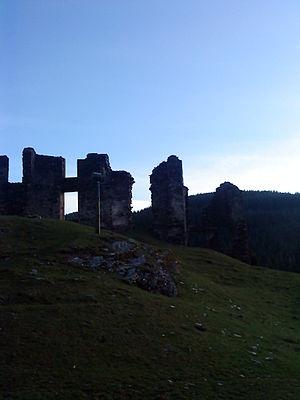
Saint-Julien-d'Arpaon est une ancienne commune française, située dans le département de la Lozère en région Occitanie, devenue, le 1ᵉʳ janvier 2016, une commune déléguée de la commune nouvelle de Cans et Cévennes. Ses habitants sont appelés les Saint-Julions.